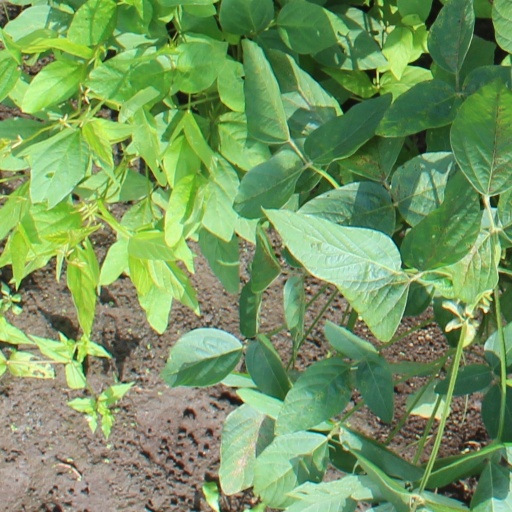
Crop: soybean